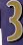
Number: 3